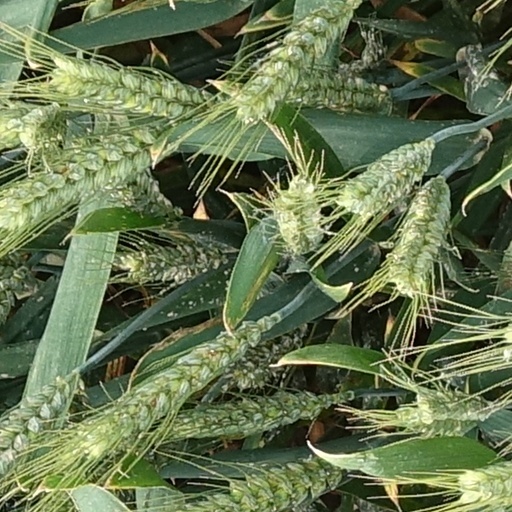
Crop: wheat